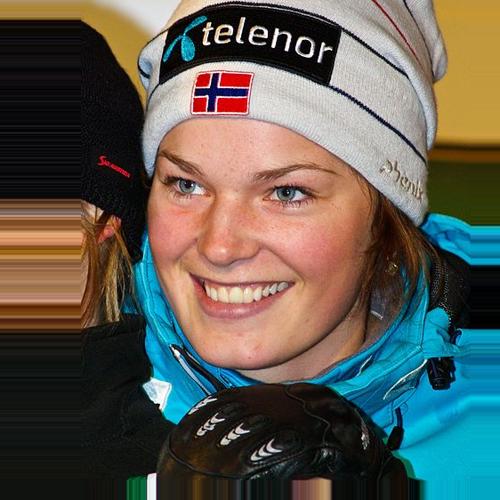
Age: 18